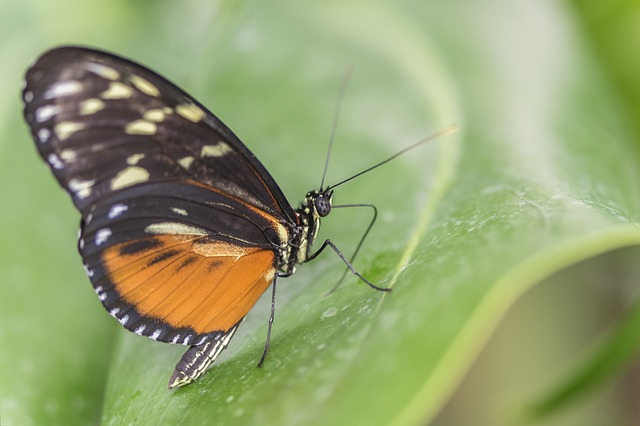
Label: butterfly